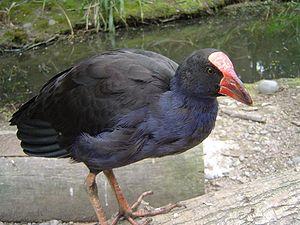
Porphyrio est un genre d'oiseaux de la famille des Rallidae.